Principality of Tarragona

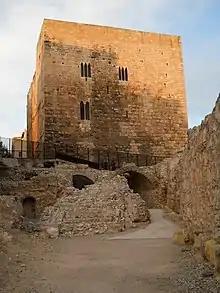
The Praetorian Tower in Tarragona, used by Robert d'Aguilo as his Royal Palace

On 14 March 1129 Robert d'Aguilo pays homage to Archbishop Oleguer Bonestruga and receives the city of Tarragona and its territory as a fief. Robert is made princeps Tarraconnensis, or Prince of Tarragona, although in actuality his role was closer to that of vidame of the Archbishop. Robert was henceforth a vassal of the Church, and not of the Count of Barcelona, who had earlier given up the land to the Church. In 1130 Prince Robert visited Rome to pay homage to Pope Honorius II and secure papal backing for the lasting occupation of Tarragona. During his absence, Robert's wife Sibyl ruled the Principality, even patrolling the walls in full knight's attire, with staff in hand, to keep the sentries alert. In 1133, at the Battle of Fraga, Prince Robert and his Norman army arrived just in time to relieve King Alfonso I of Aragon, and thereafter Robert's reputation spread, even as far as Italy. Over time, the Archbishop's involvement in Tarragona waned, and he never resided there, instead opting to continue governing from Barcelona. He died on 6 March 1137 in Barcelona.